Cardiff Rugby

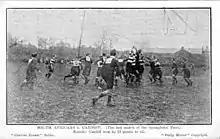
A moment of the match where Cardiff beat South Africa 17–0 at Arms Park

On New Year's Day 1907, Cardiff beat South Africa 17–0, a great achievement considering the national side had been beaten 11–0 by the Boks only a month earlier, and France were thrashed by them 55–6 two days later. The only other team to beat South Africa during their 29-match tour were Scotland.